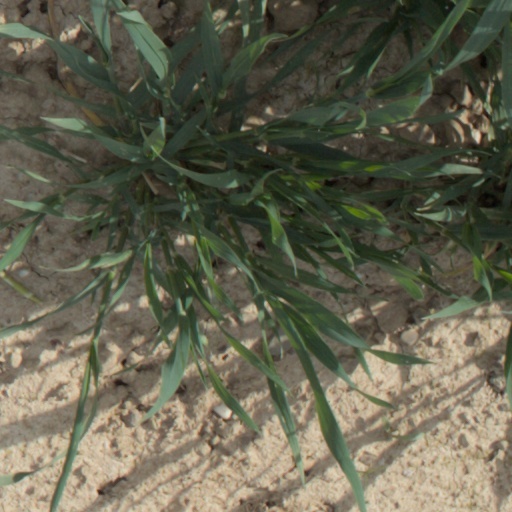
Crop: wheat